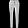
Label: Trouser